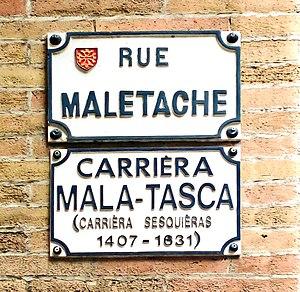
La rue Maletache est une rue de Toulouse, en France, située dans son centre historique. Elle se situe dans le quartier des Carmes, dans le secteur 1 de la ville. Elle appartient au secteur sauvegardé.